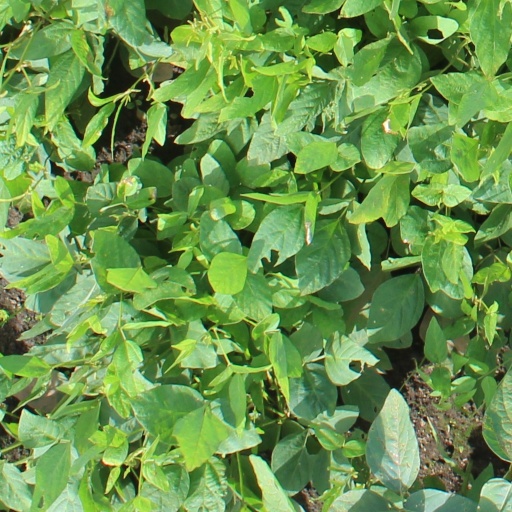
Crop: soybean